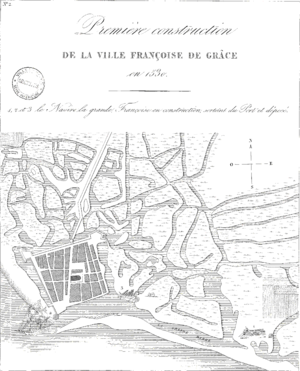
Plan du Havre en 1530.
Le Havre est une commune française du Nord-Ouest de la France située dans le département de la Seine-Maritime en région Normandie, située sur la rive droite de l'estuaire de la Seine. Son port est le deuxième de France après celui de Marseille pour le trafic total et le premier port français pour les conteneurs.
Aujourd'hui l'histoire contemporaine de la ville du Havre est connue, notamment grâce au classement au patrimoine mondial de l'UNESCO du centre-ville, reconstruit après avoir été réduit en un tas de gravas la nuit du 5 septembre 1944.